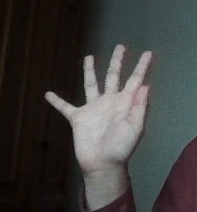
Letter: sheen